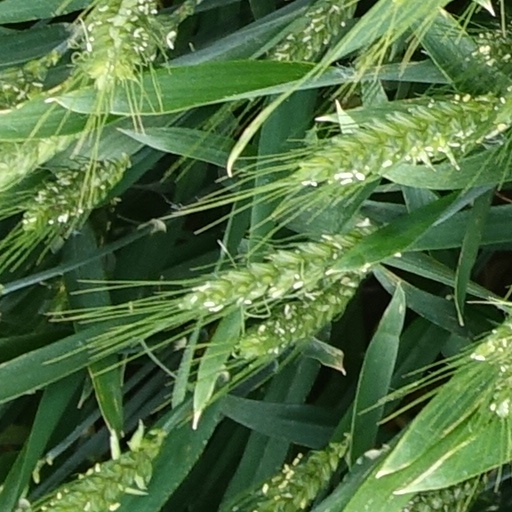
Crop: wheat